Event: Nepal Earthquake
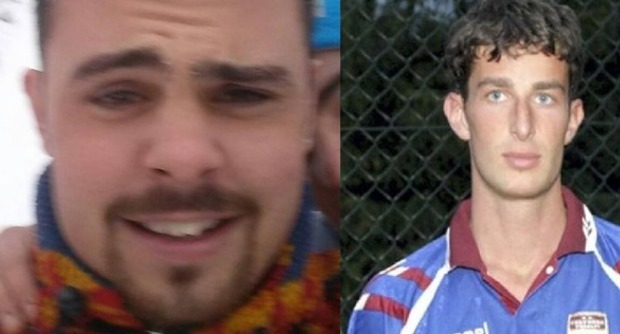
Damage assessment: no_damage